Samuel Brownlee House

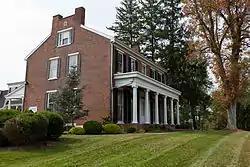

Samuel Brownlee House is a historic building in Washington, Pennsylvania. It is designated as a historic residential landmark/farmstead by the Washington County History & Landmarks Foundation.